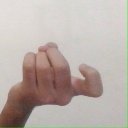
अक्षर: ज